Bart de Graaff

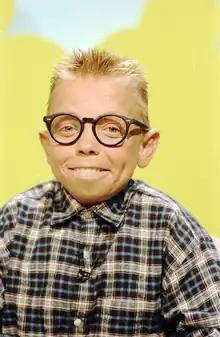
Bart de Graaff in 1991

Bart Frederikus de Graaff (16 April 1967 – 25 May 2002) was a Dutch television presenter, comedian and creator, as well as the founder and chairman of the public broadcasting network BNN.